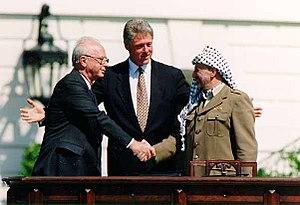
Les colonies israéliennes, sont des communautés de citoyens israéliens qui ont été établies depuis la guerre des Six Jours en 1967 dans les territoires palestiniens occupés, dont Jérusalem-Est, ainsi que dans le Golan syrien occupé.
Boycott, désinvestissement et sanctions est une campagne qui vise au boycott d'Israël. La campagne promeut les boycotts économiques, académiques, culturels et politiques contre Israël, ses citoyens et d'autres cibles.
Yitzhak Rabin, né Rubitzov, né à Jérusalem le 1ᵉʳ mars 1922 et mort assassiné à Tel Aviv le 4 novembre 1995, est un militaire et homme d'État israélien.
L'élection présidentielle américaine de 1996 est la 53ᵉ élection au suffrage universel indirect du président des États-Unis.
Une intifada [intifada] désigne en général une révolte contre un régime oppresseur ou un ennemi étranger. Le terme est le plus souvent usité pour désigner deux forts mouvements d'opposition populaire contre l'armée israélienne présente dans les territoires occupés et dans certaines zones dévolues à l'Autorité palestinienne. C'est un fait majeur au sein du conflit israélo-palestinien, employé à plusieurs reprises au Liban mais également en Irak, en Algérie, en Tunisie, au Sahara Occidental, ou au Maroc.
La présidence de Bill Clinton débuta le 20 janvier 1993, date de l'investiture de Bill Clinton en tant que 42ᵉ président des États-Unis, et prit fin le 20 janvier 2001. Membre du Parti démocrate, Clinton entra en fonction après avoir remporté l'élection présidentielle de 1992 face au président sortant George H. W. Bush et au milliardaire Ross Perot. Quatre ans plus tard, Clinton défit à nouveau Perot et le candidat républicain Bob Dole ce qui lui permit d'être élu pour un second mandat. Dans le cadre de ces élections, Clinton s'était présenté comme un Nouveau démocrate et le positionnement centriste, ou « troisième voie », qu'il adopta se ressentit dans les décisions politiques de son administration. Il fut le premier président élu après la fin de la Guerre froide et le premier baby boomer à accéder à la présidence. Il fut également le premier président démocrate à effectuer deux mandats complets depuis Franklin D. Roosevelt. À la suite de l'élection présidentielle de 2000, le républicain George W. Bush lui succéda à la Maison-Blanche.
Yasser Arafat, né le 24 août 1929 au Caire en Égypte et mort le 11 novembre 2004 à Clamart en France, de son vrai nom Mohamed Abdel Raouf Arafat al-Qoudwa al-Husseini et connu aussi sous son surnom Abou Ammar, est un activiste et homme d'État palestinien.
Cet article relate l'histoire de l'État d'Israël.
La Palestine, en forme longue l’État de Palestine, est un État souverain de jure, parfois qualifié de proto-État. Située au Moyen-Orient, elle revendique son établissement sur les territoires palestiniens occupés, dont Jérusalem-Est.
William Jefferson Clinton, dit Bill Clinton [bɪl ˈklɪntən], né le 19 août 1946 à Hope, est un juriste et homme d'État américain, 42ᵉ président des États-Unis en fonction de 1993 à 2001.
1993 est une année commune commençant un vendredi.
Les accords d'Oslo sont le résultat d'un ensemble de discussions menées en secret, en parallèle de celles publiques consécutives à la Conférence de Madrid de 1991, entre des négociateurs israéliens et palestiniens à Oslo en Norvège, pour poser les premiers jalons d'une résolution du conflit israélo-palestinien.